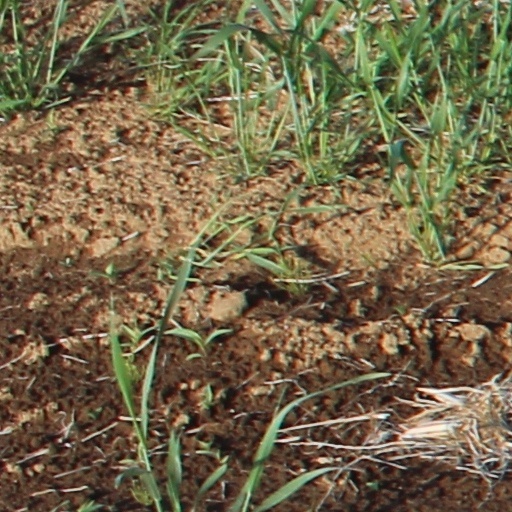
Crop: wheat